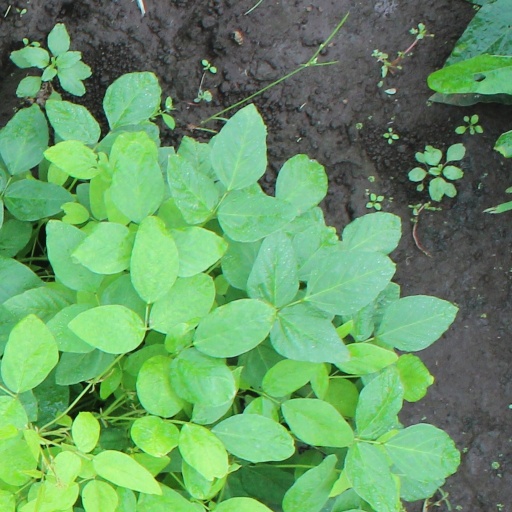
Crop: soybean